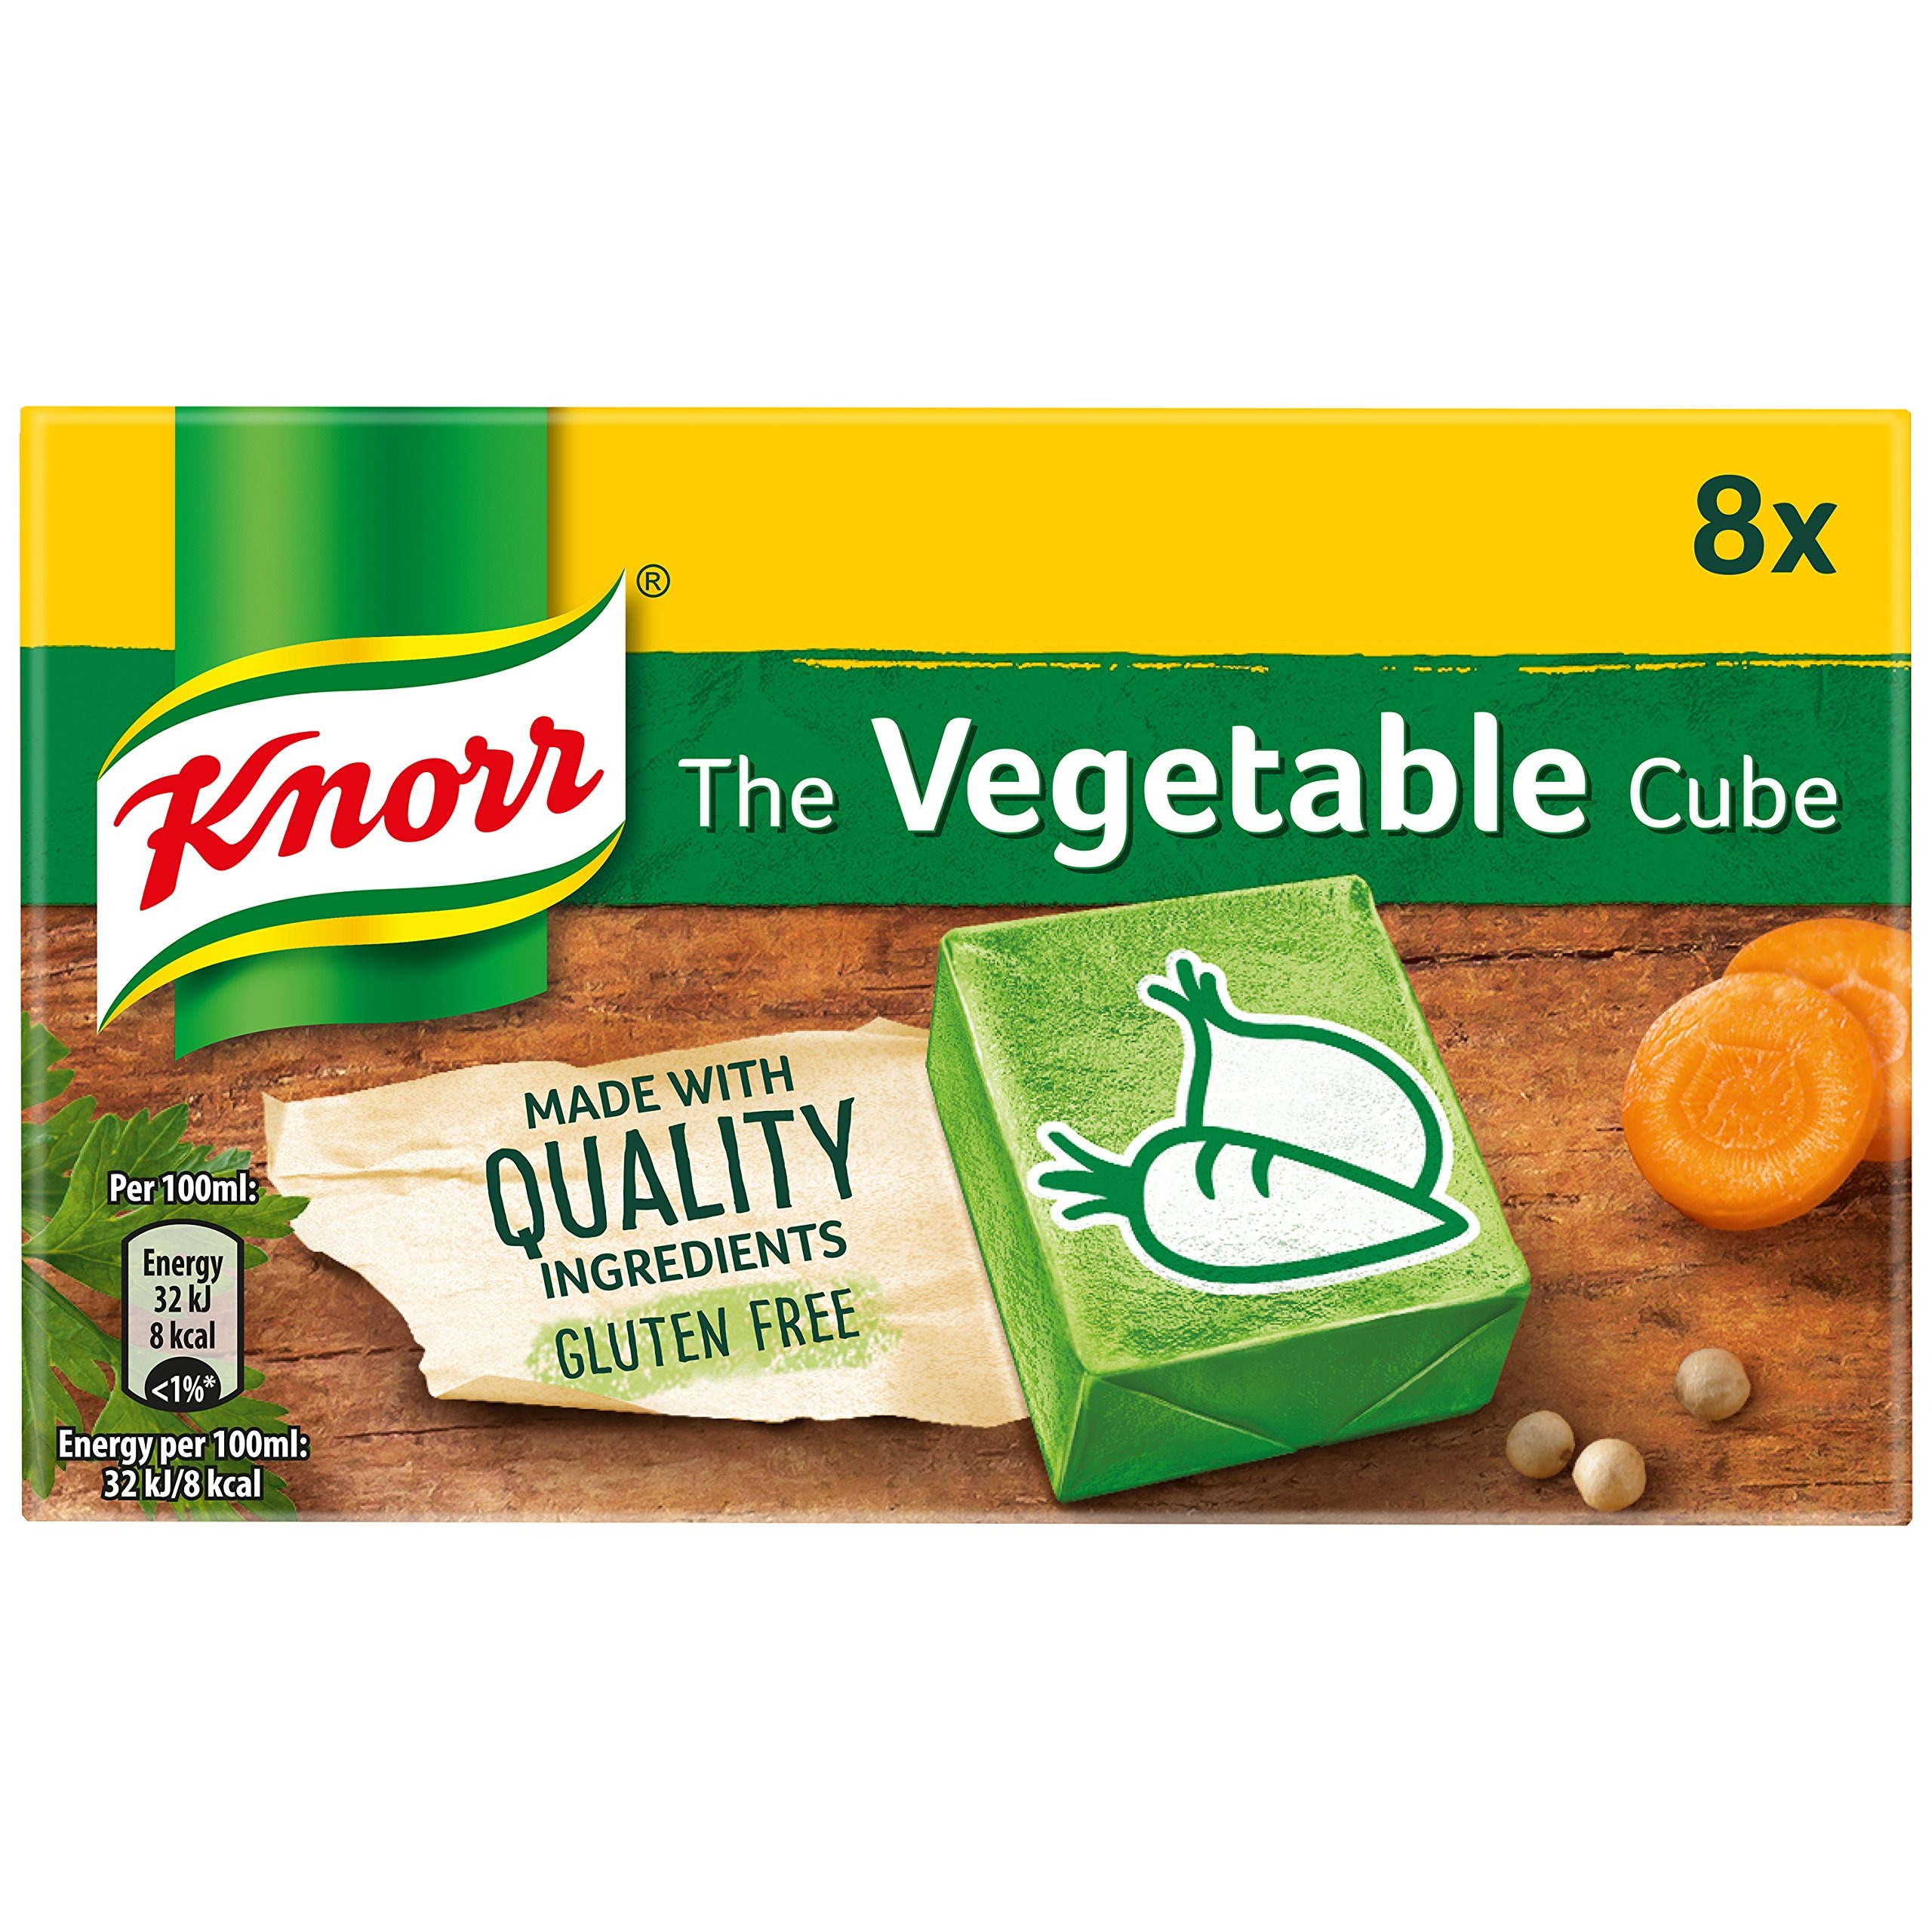
Item Name: Knorr Vegetable Stock Cubes, 80g (Pack of 1)
Bullet Point: Knorr Vegetable Stock Cubes, 80g (Pack of 1)
Product Description: Did you know we're gluten free? All of Knorr's standard stock cubes are gluten free.Knorr's gluten free Vegetable Stock Cubes offer an expert blend of herbs, spices and vegetables that enhance the natural flavours of your dishes. No wonder Knorr is the nation's favourite stocks brand! Make a tasty soup using whatever veg you have, toss everything into a pan with a gluten free Knorr Vegetable Stock Cube and water, boil until cooked and blitz with a blender. No added MSG, Gluten free, Free from artificial colours, No artificial preservatives, Suitable for vegetarians
Value: 2.8219
Unit: Ounce

Price: 13.94